Lake Linden Historic District

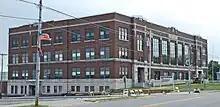
Lake Linden/Hubbell High School, 601 Calumet Street.

The 600-700 blocks of Calumet are primarily populated with institutional buildings. The southernmost of these is the Lake Linden/Hubbell High School (1918) at 601 Calumet. The school is a rectangular, -story building with a flat roof. It is constructed of dark brown brick trimmed with grey stone.